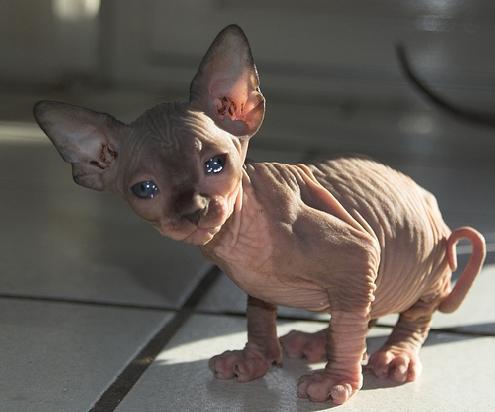
Breed: Sphynx